Formula One drivers from Finland

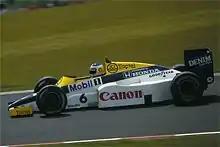
Keke Rosberg in the Williams FW10 in 1985

Keke Rosberg scored his maiden race win in 1982 and, combined with five podium finishes, he also won the Drivers' title. He is one of only two racers to win the championship in a season where he only scored one race victory, the other being Mike Hawthorn. The "Autosport" survey placed Rosberg in 25th in the top 40 greatest F1 drivers in history. His son and retired driver Nico Rosberg was born in Germany, has German and Finnish citizenship and raced under the German flag.